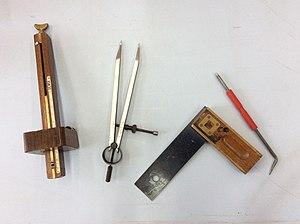
Trusquin, compas, équerre (pointes sèches)
Un outil est un objet physique utilisé par un être vivant directement, ou par l'intermédiaire d'une machine, afin d'exercer une action le plus souvent mécanique, ou thermique, sur un élément d'environnement à traiter. Il améliore l'efficacité des actions entreprises ou donne accès à des actions impossibles autrement. Beaucoup procurent un avantage mécanique en fonctionnant selon le principe d'une machine simple, comme la pince-monseigneur, qui exploite le principe du levier.